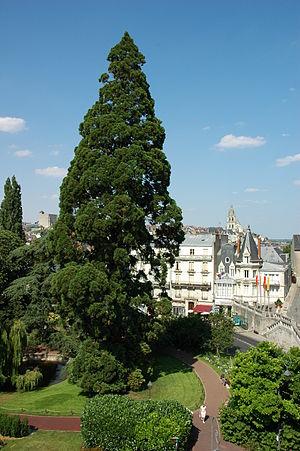
À Blois (Loir-et-Cher, France)
Blois est une commune française, chef-lieu du département de Loir-et-Cher en région Centre-Val de Loire. Blois est aussi la commune la plus peuplée du département.